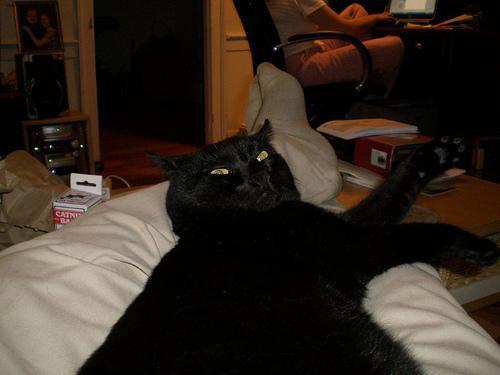
Bombay